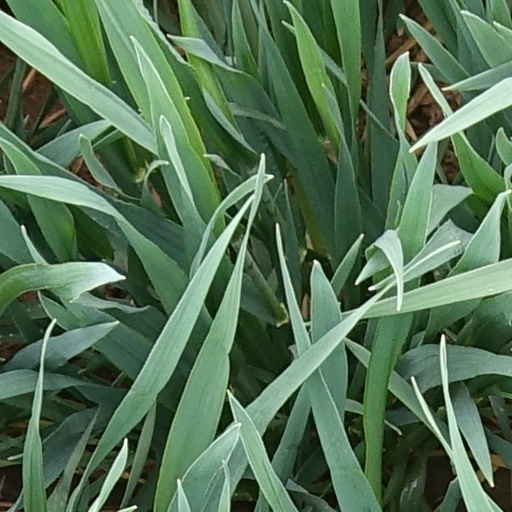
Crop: wheat